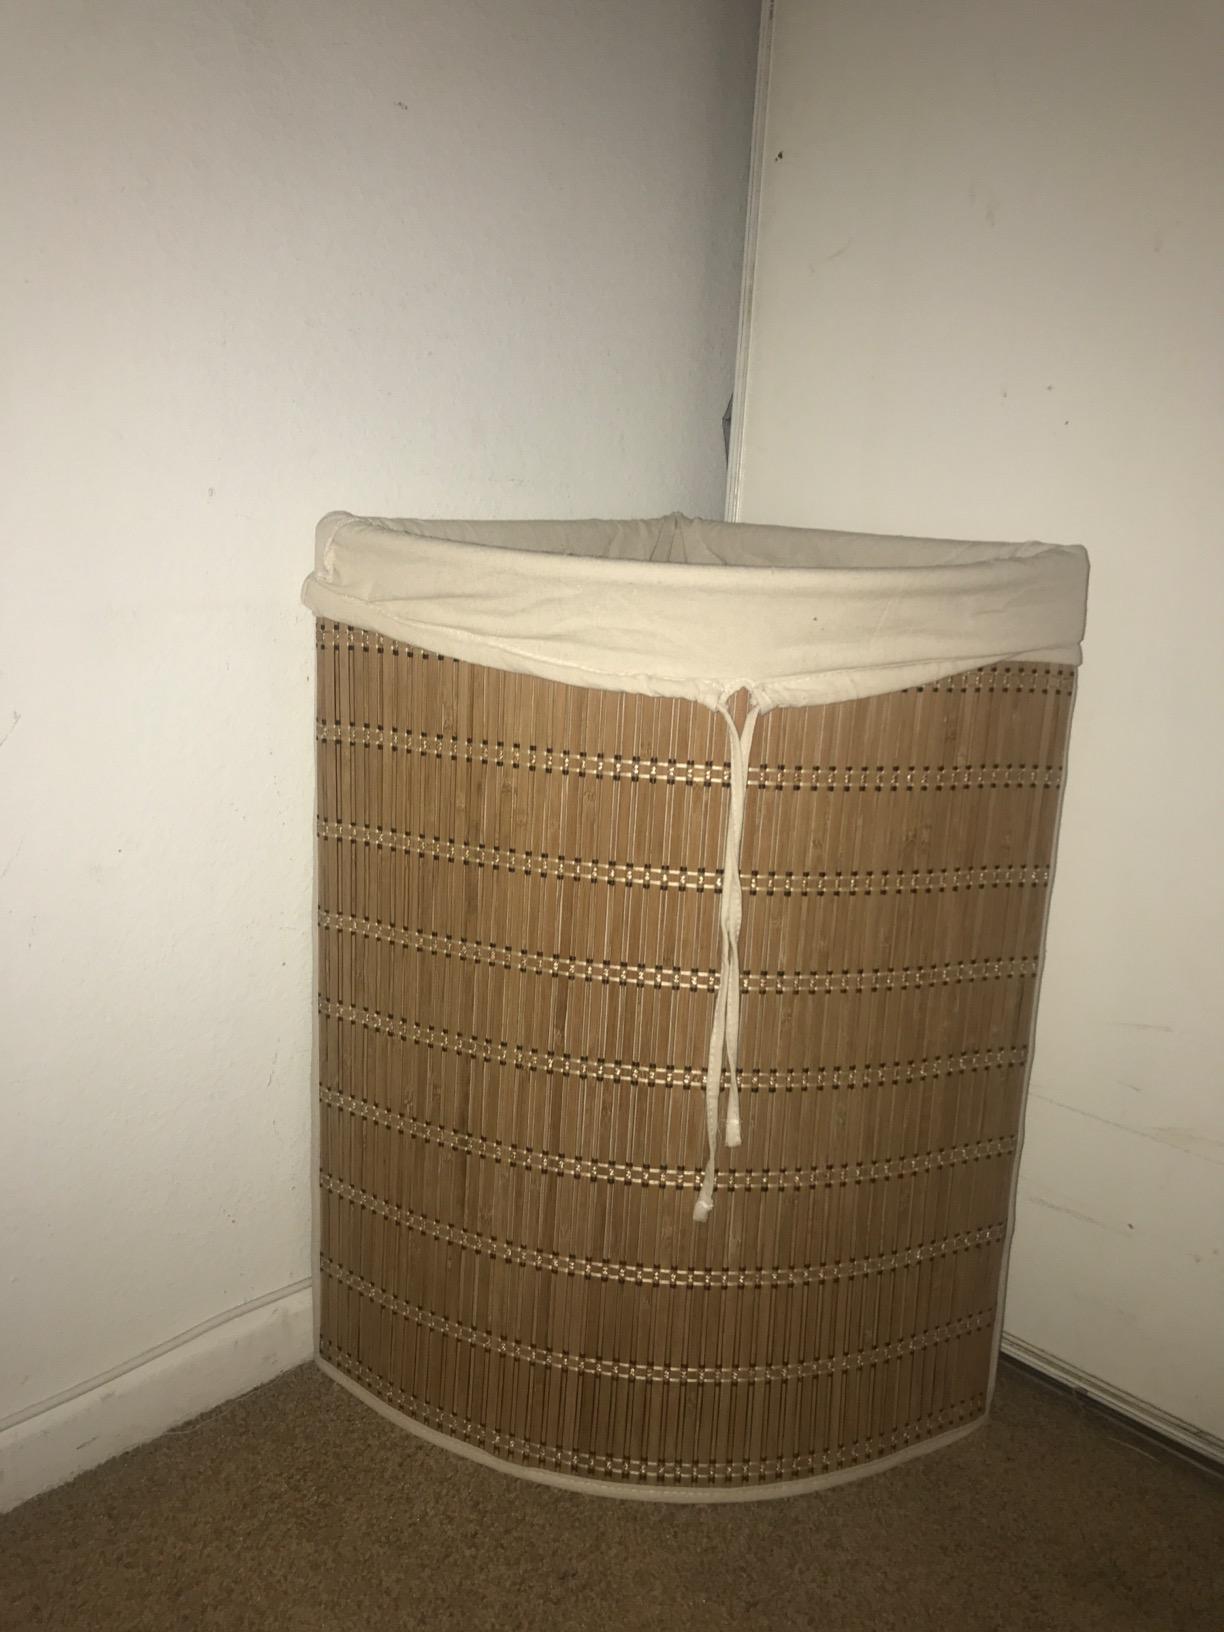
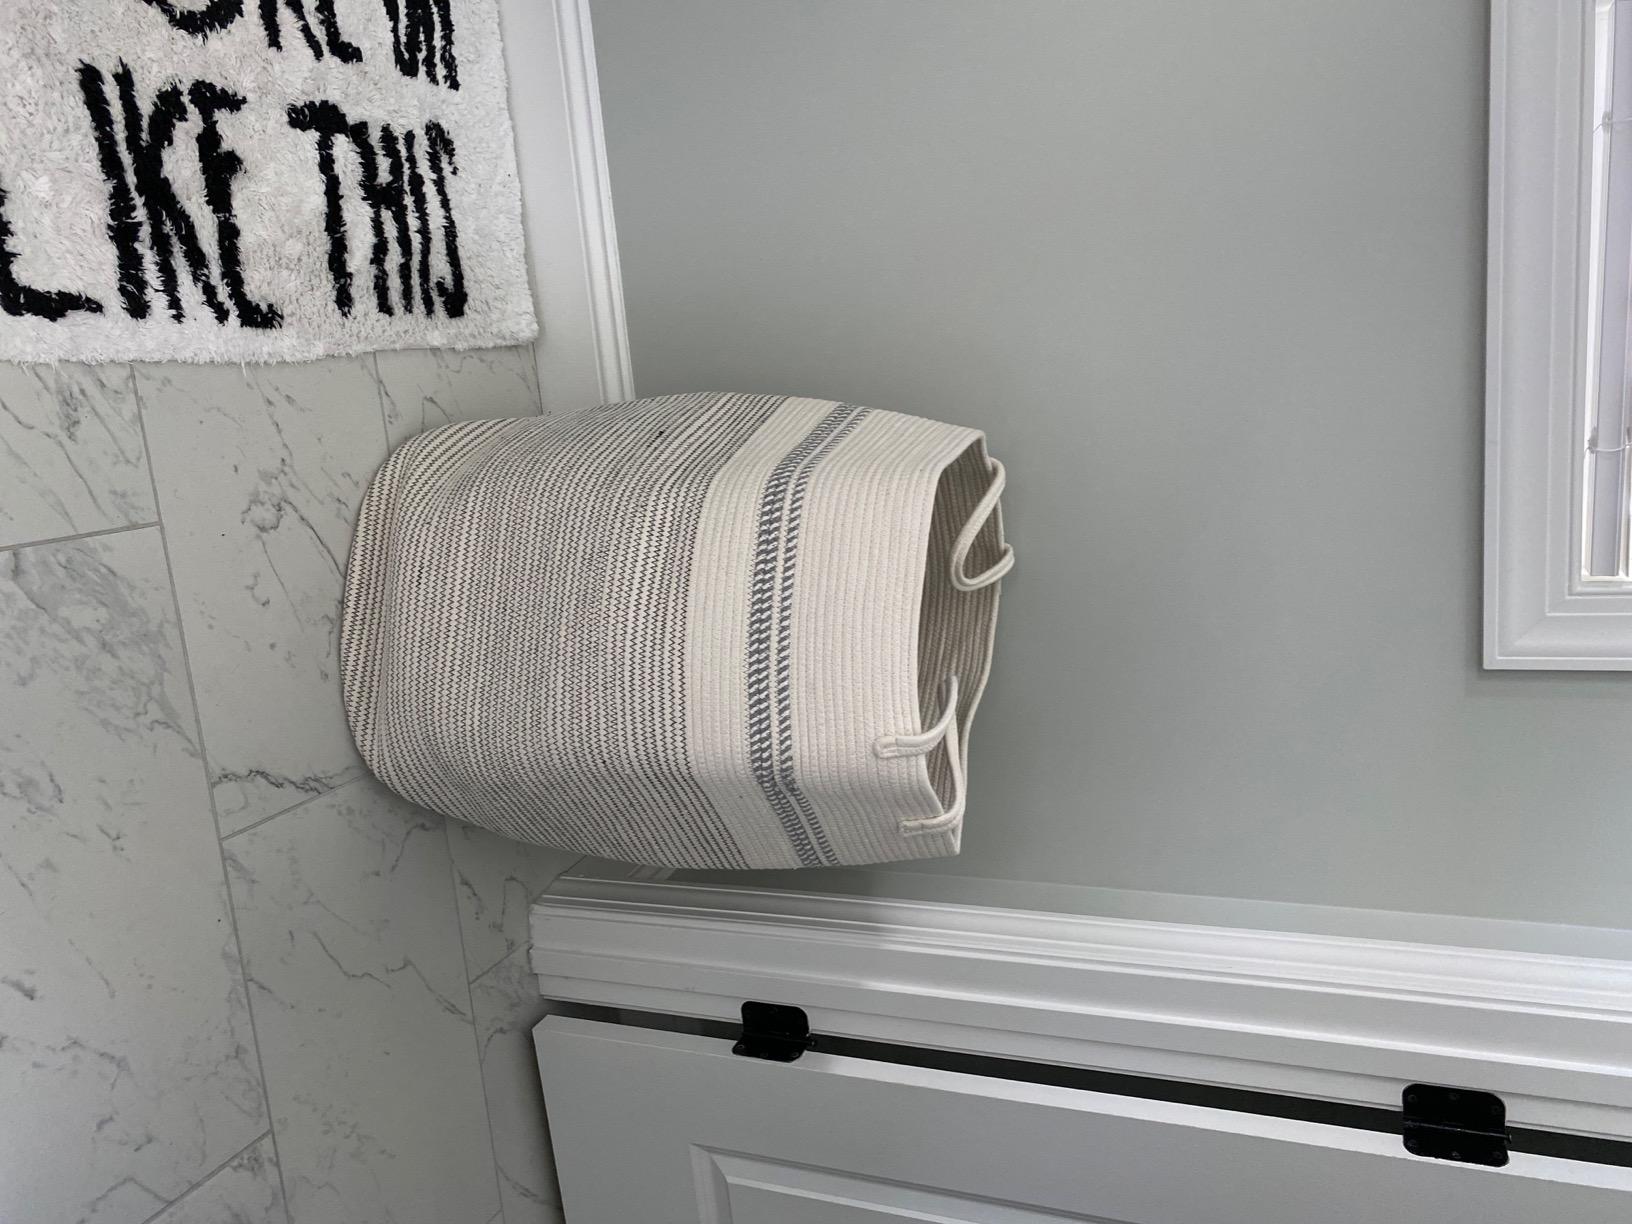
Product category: items_hamper
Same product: no